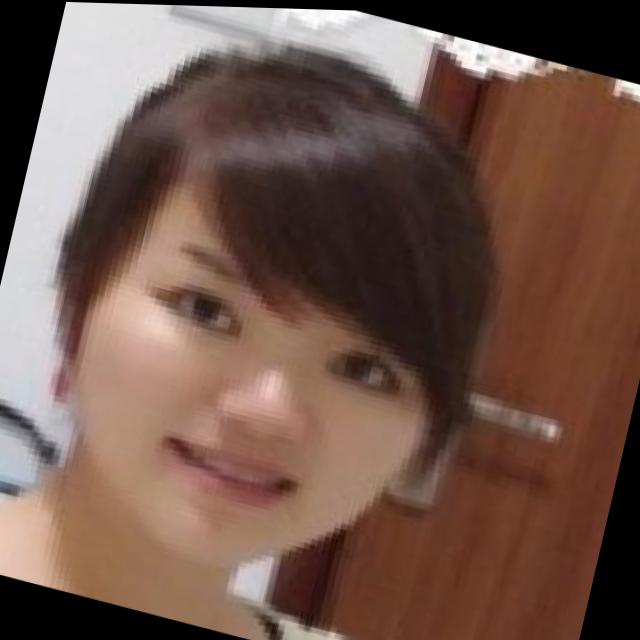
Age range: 21-44